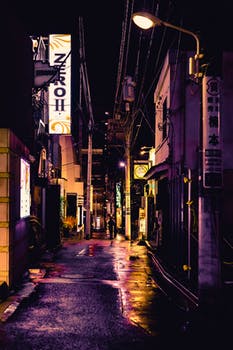
Label: No Watermark